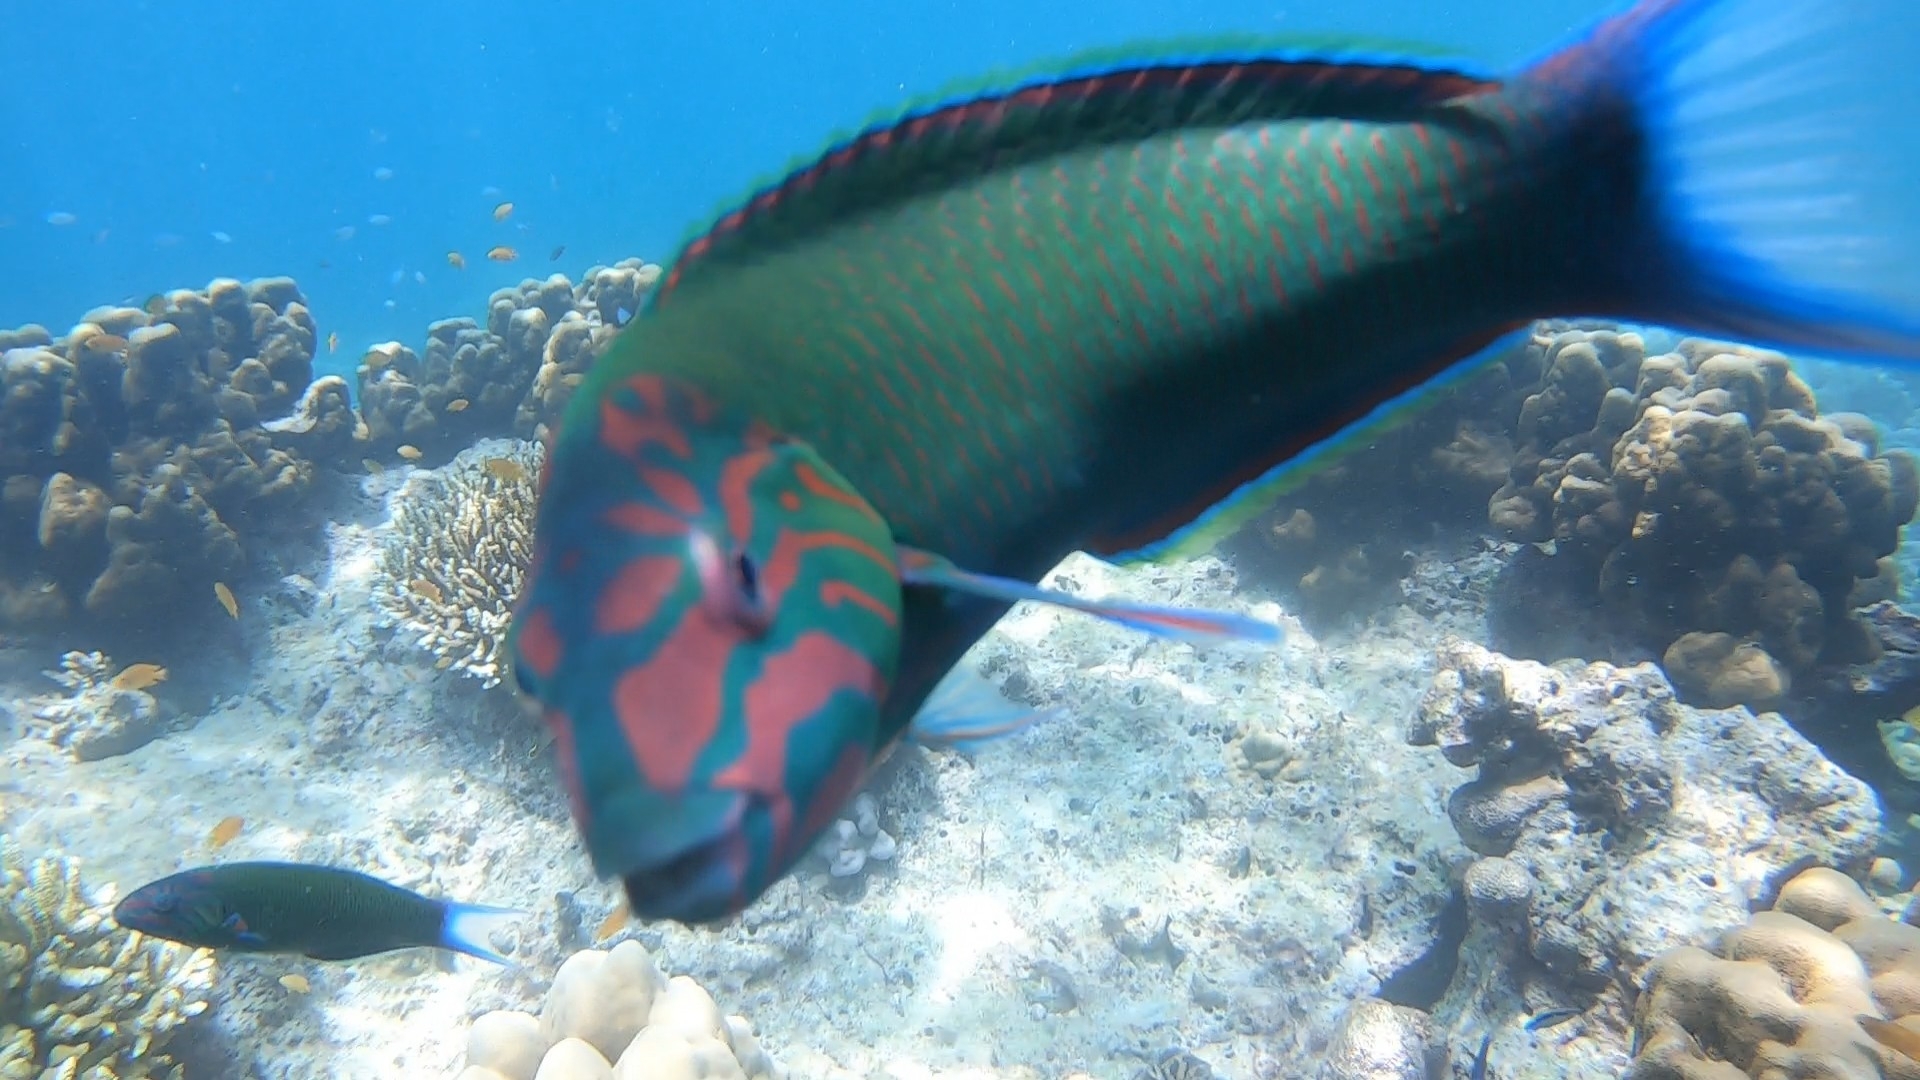
Thalassoma lunare (Moon Wrasse)